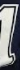
Number: 1